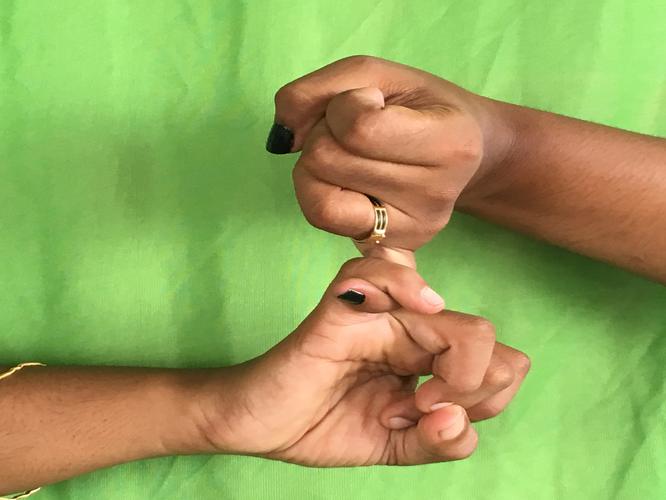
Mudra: Kilaka
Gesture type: double_hand